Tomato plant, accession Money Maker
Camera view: vertical (180 deg); turntable rotation: 330 degrees
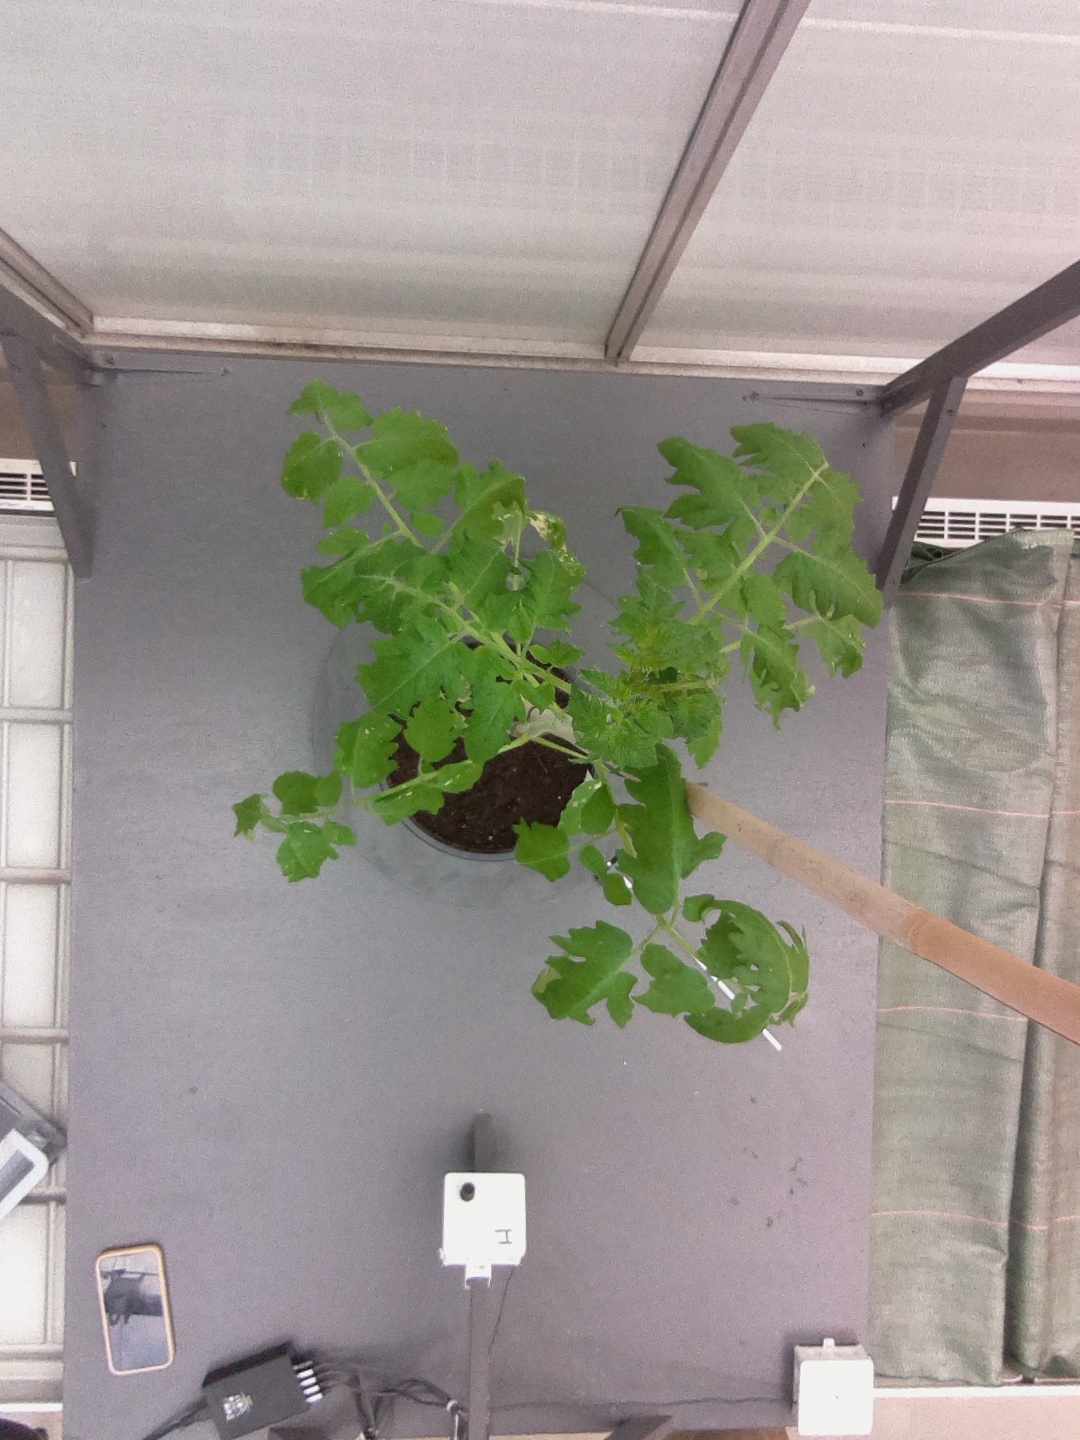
BBCH growth stage 53: 3 inflorescences visible